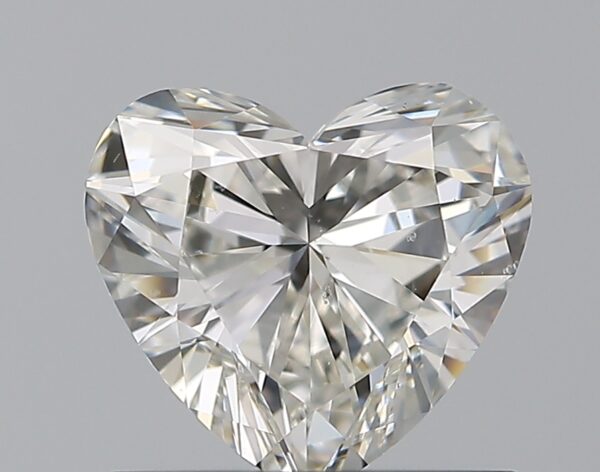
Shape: heart
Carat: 0.81
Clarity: VS2
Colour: I
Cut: EX
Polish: EX
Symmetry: EX
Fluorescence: N
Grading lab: GIA
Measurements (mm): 5.93 x 6.48 x 3.51